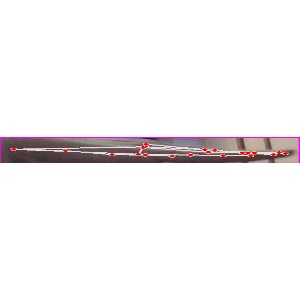
अक्षर: ज